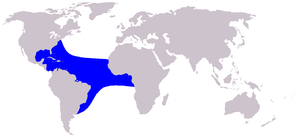
Cette liste commentée recense la mammalofaune en Guadeloupe. Elle répertorie les espèces de mammifères guadeloupéens actuels et celles qui ont été récemment classifiées comme éteintes. Cette liste comporte 59 espèces réparties en sept ordres et 23 familles, dont une est « éteinte », cinq sont « en danger », cinq autres sont « vulnérables », une est « quasi menacée » et treize ont des « données insuffisantes » pour être classées.
Cette liste commentée recense la mammalofaune en Martinique. Elle répertorie les espèces de mammifères martiniquais actuels et celles qui ont été récemment classifiées comme éteintes. Cette liste comporte cinquante espèces réparties en huit ordres et 21 familles, dont deux sont « éteintes », trois sont « vulnérables », une est « quasi menacée » et douze ont des « données insuffisantes » pour être classées.
Cette liste commentée recense la mammalofaune en Guyane. Elle répertorie les espèces de mammifères guyanais actuels et celles qui ont été récemment classifiées comme éteintes. Cette liste comporte 250 espèces réparties en douze ordres et 43 familles, dont quatre sont « en danger », sept sont « vulnérables », cinq sont « quasi menacées » et 27 ont des « données insuffisantes » pour être classées.